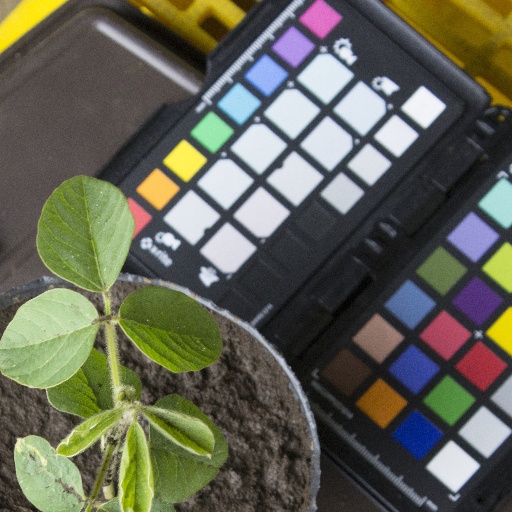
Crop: soybean